Amazon (2008 TV series)

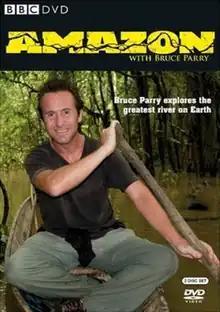
DVD cover

Amazon (also known as Amazon with Bruce Parry) is a BBC documentary television series co-produced by Endeavour Productions and Indus Films, and hosted by Bruce Parry.